Printing

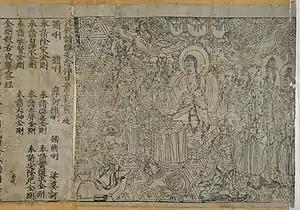
The intricate frontispiece of the Diamond Sutra from Tang dynasty China, AD 868 (British Library), discovered at the Library Cave of Mogao Caves in Dunhuang, but probably printed in Sichuan.

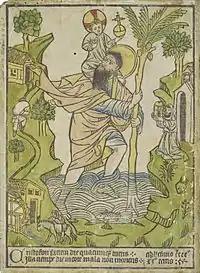
The earliest known woodcut, 1423, Buxheim, with hand-colouring

Around 1450, Johannes Gutenberg introduced the first movable type printing system in Europe. He advanced innovations in casting type based on a matrix and hand mould, adaptations to the screw-press, the use of an oil-based ink, and the creation of a softer and more absorbent paper. Gutenberg was the first to create his type pieces from an alloy of lead, tin, antimony, copper and bismuth – the same components still used today. Johannes Gutenberg started work on his printing press around 1436, in partnership with Andreas Dritzehen – whom he had previously instructed in gem-cutting – and Andreas Heilmann, the owner of a paper mill.